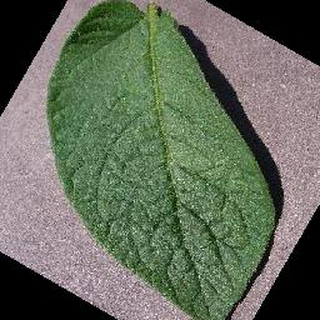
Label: healthy_potato